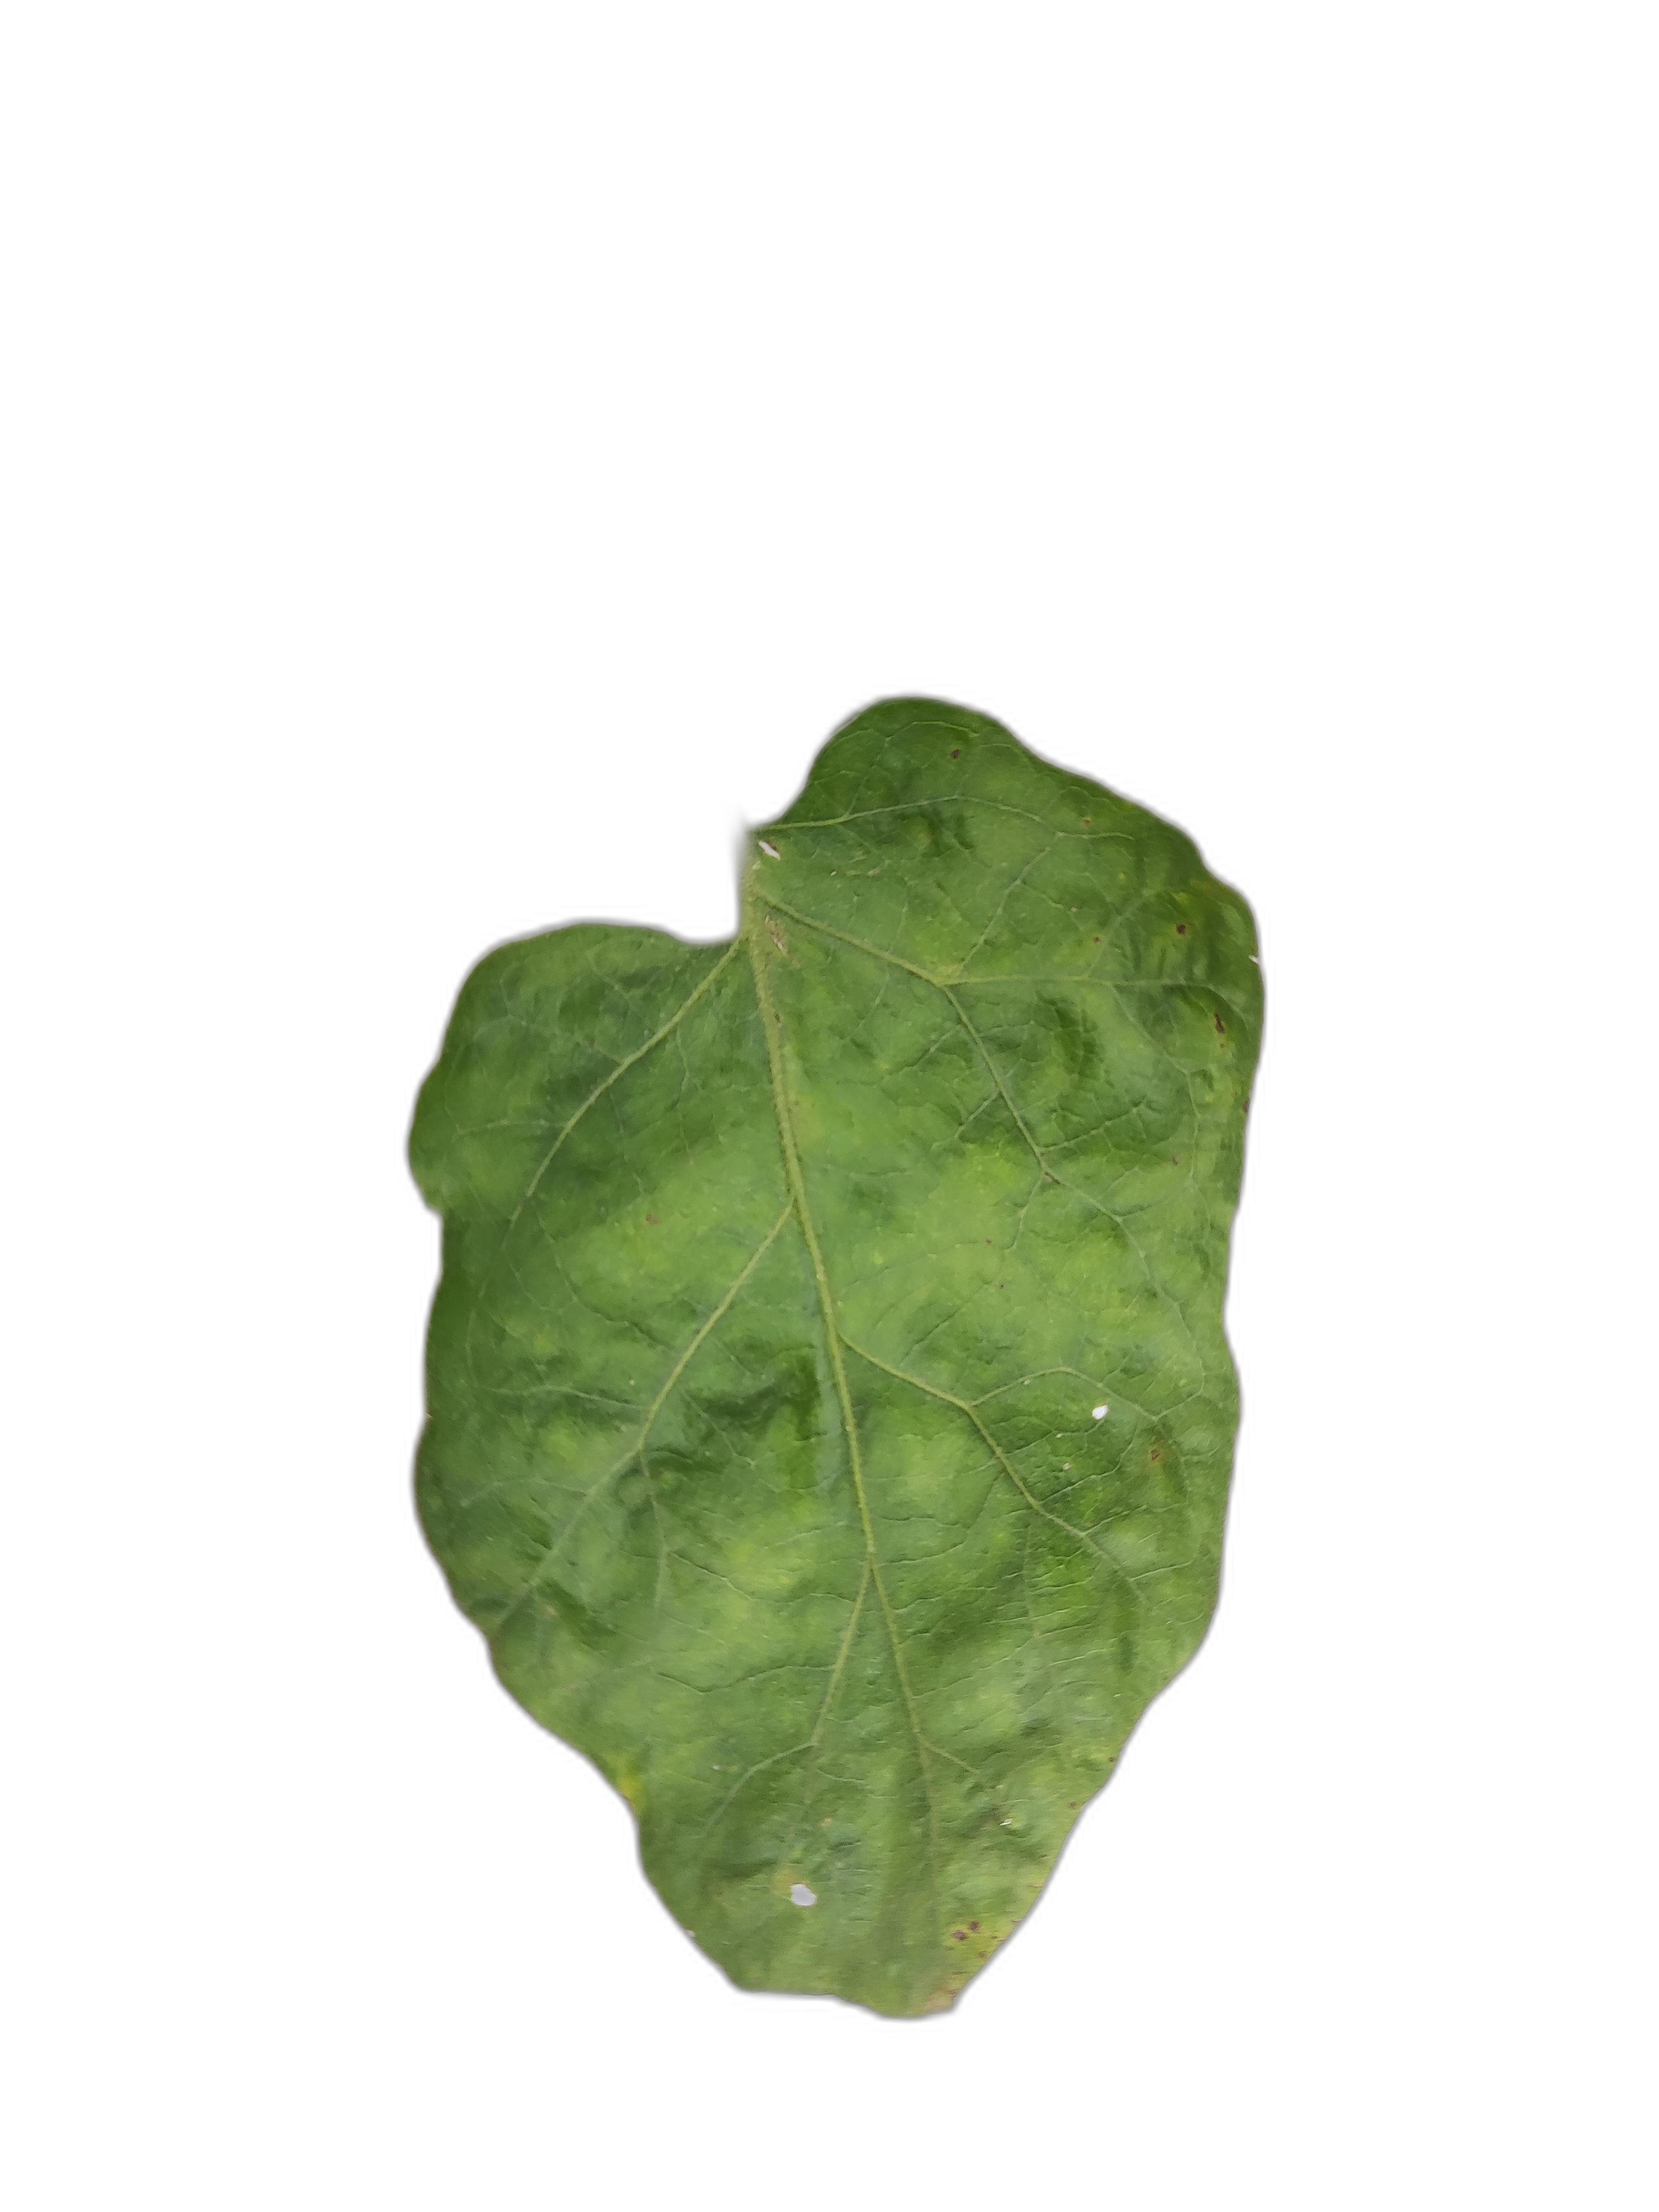
Label: Healthy Leaf